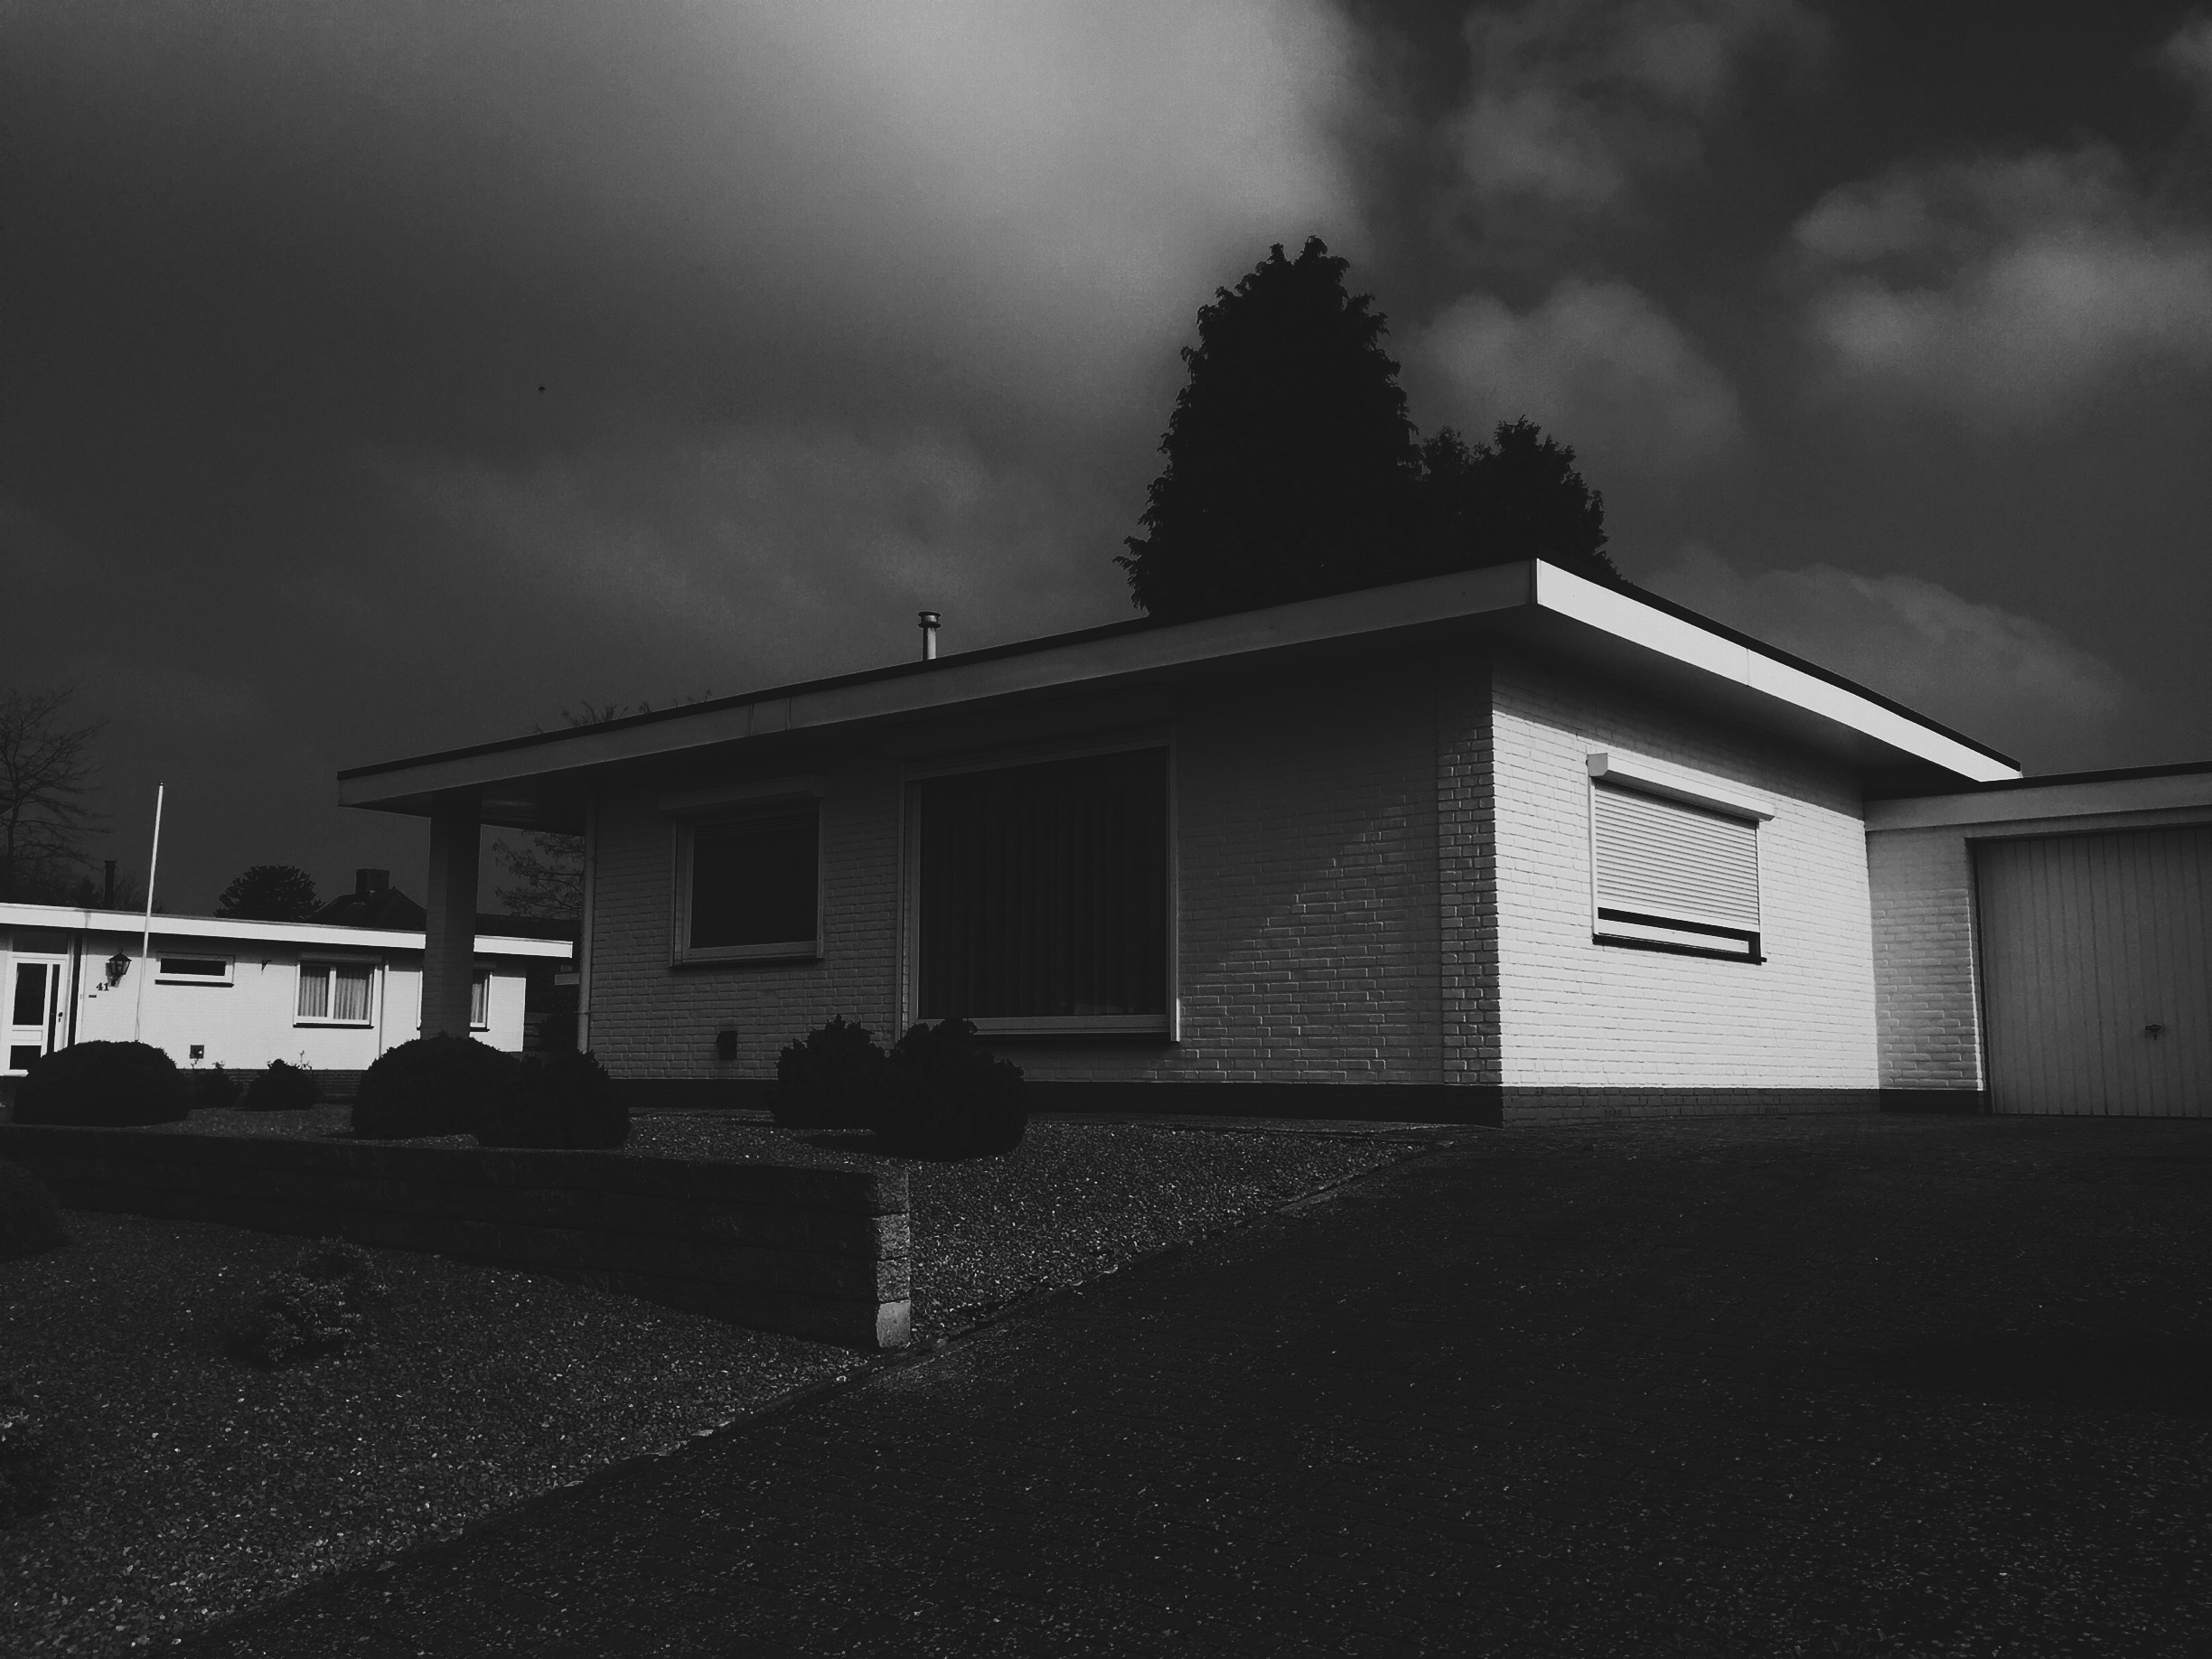
light, black and white, white, night, house, home, darkness, black, monochrome, shape, monochrome photography